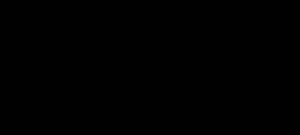
Les stigmines sont des inhibiteurs de cholinestérase plus ou moins sélectifs selon la molécule considérée. Le chef de file de cette famille est la physostigmine abandonnée en thérapeutique.